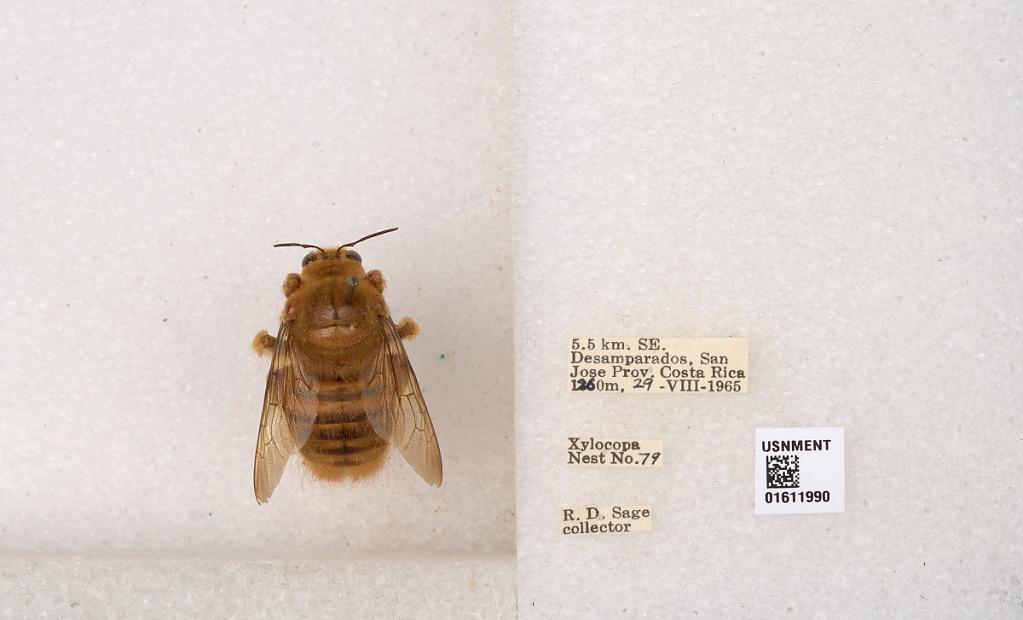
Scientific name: Xylocopa
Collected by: J. Pallister
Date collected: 1965-8-29
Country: Costa Rica
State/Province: San Jose
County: Desamparados
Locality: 5.5 km. SE. Desamparados